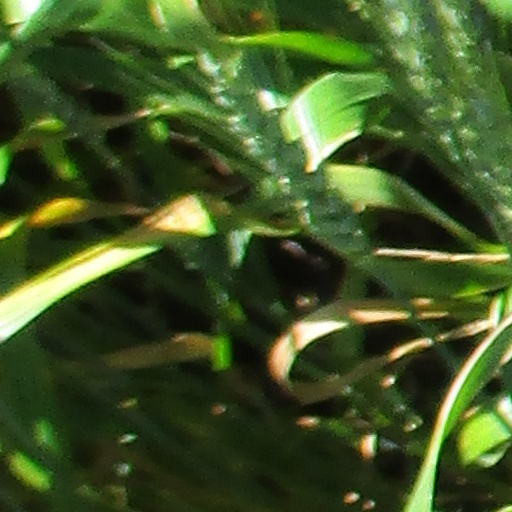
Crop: wheat